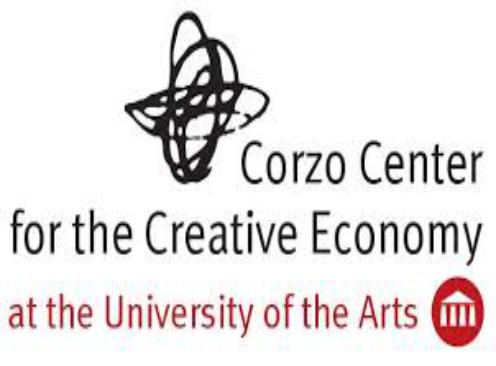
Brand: corzo
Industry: Necessities